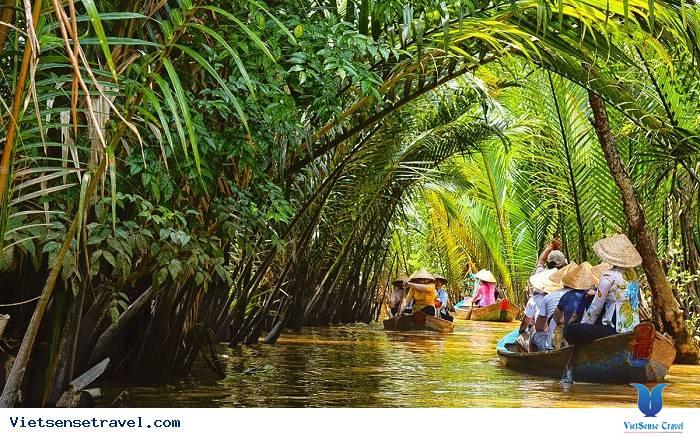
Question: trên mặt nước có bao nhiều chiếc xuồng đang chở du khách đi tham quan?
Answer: ba chiếc